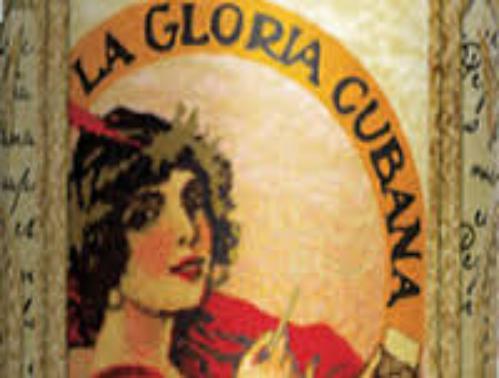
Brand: La Gloria Cubana
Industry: Necessities